Question: Please indicate a possible affordance area of the frisbee that can be used for holding
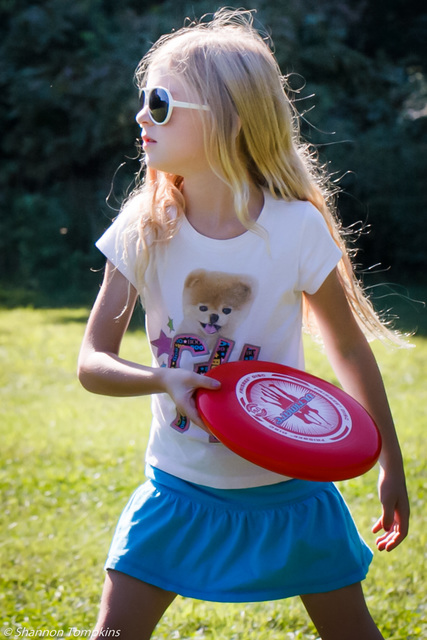
Answer: [175, 356.5, 383, 494.5]